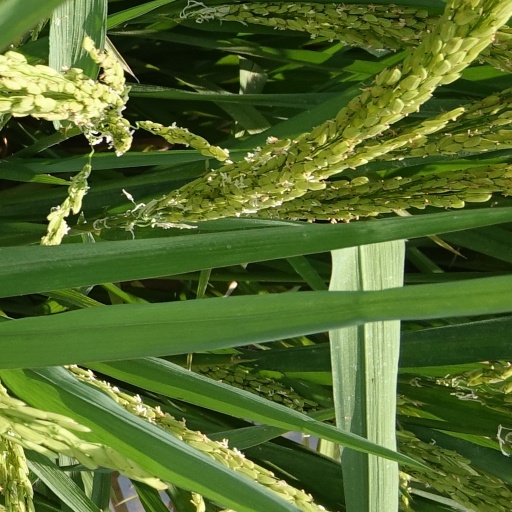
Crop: rice